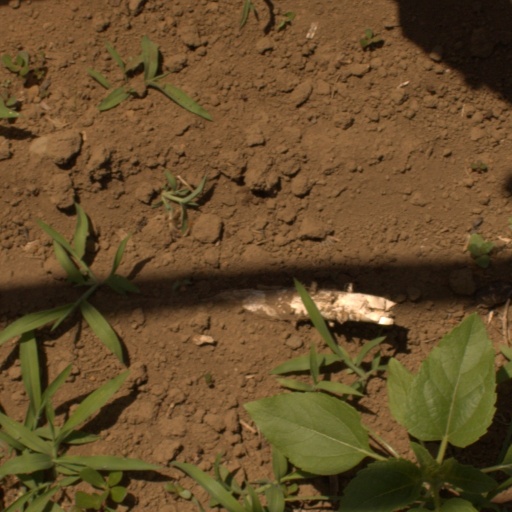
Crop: Jerusalem artichoke